Marian art in the Catholic Church

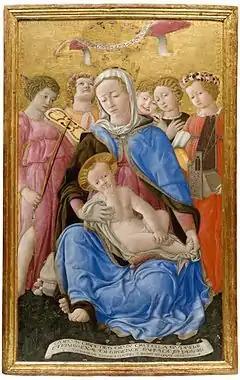
The "Madonna of humility" by Domenico di Bartolo 1433 has been described as one of the most innovative devotional images from the early Renaissance

Catholic Marian art has expressed a wide range of theological topics that relate to Mary, often in ways that are far from obvious, and whose meaning can only be recovered by detailed scholarly analysis. Entire books, academic theses or lengthy scholarly works have been written on various aspects of Marian art in general and on specific topics such as the Black Madonna, Our Lady of San Juan de los Lagos, Virgin of Mercy, Virgin of Ocotlán, or the Hortus conclusus and their doctrinal implications.